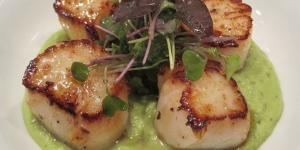
bocadito de vieira gratinada con salteado de vainas y vinagreta de cava